Bandarawela

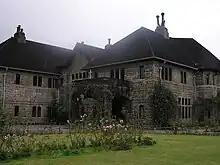
Front view of the Adisham Bungalow

Industry does not play a major role in the economy of Bandarawela. Garment factories are the only notable industrial plants.